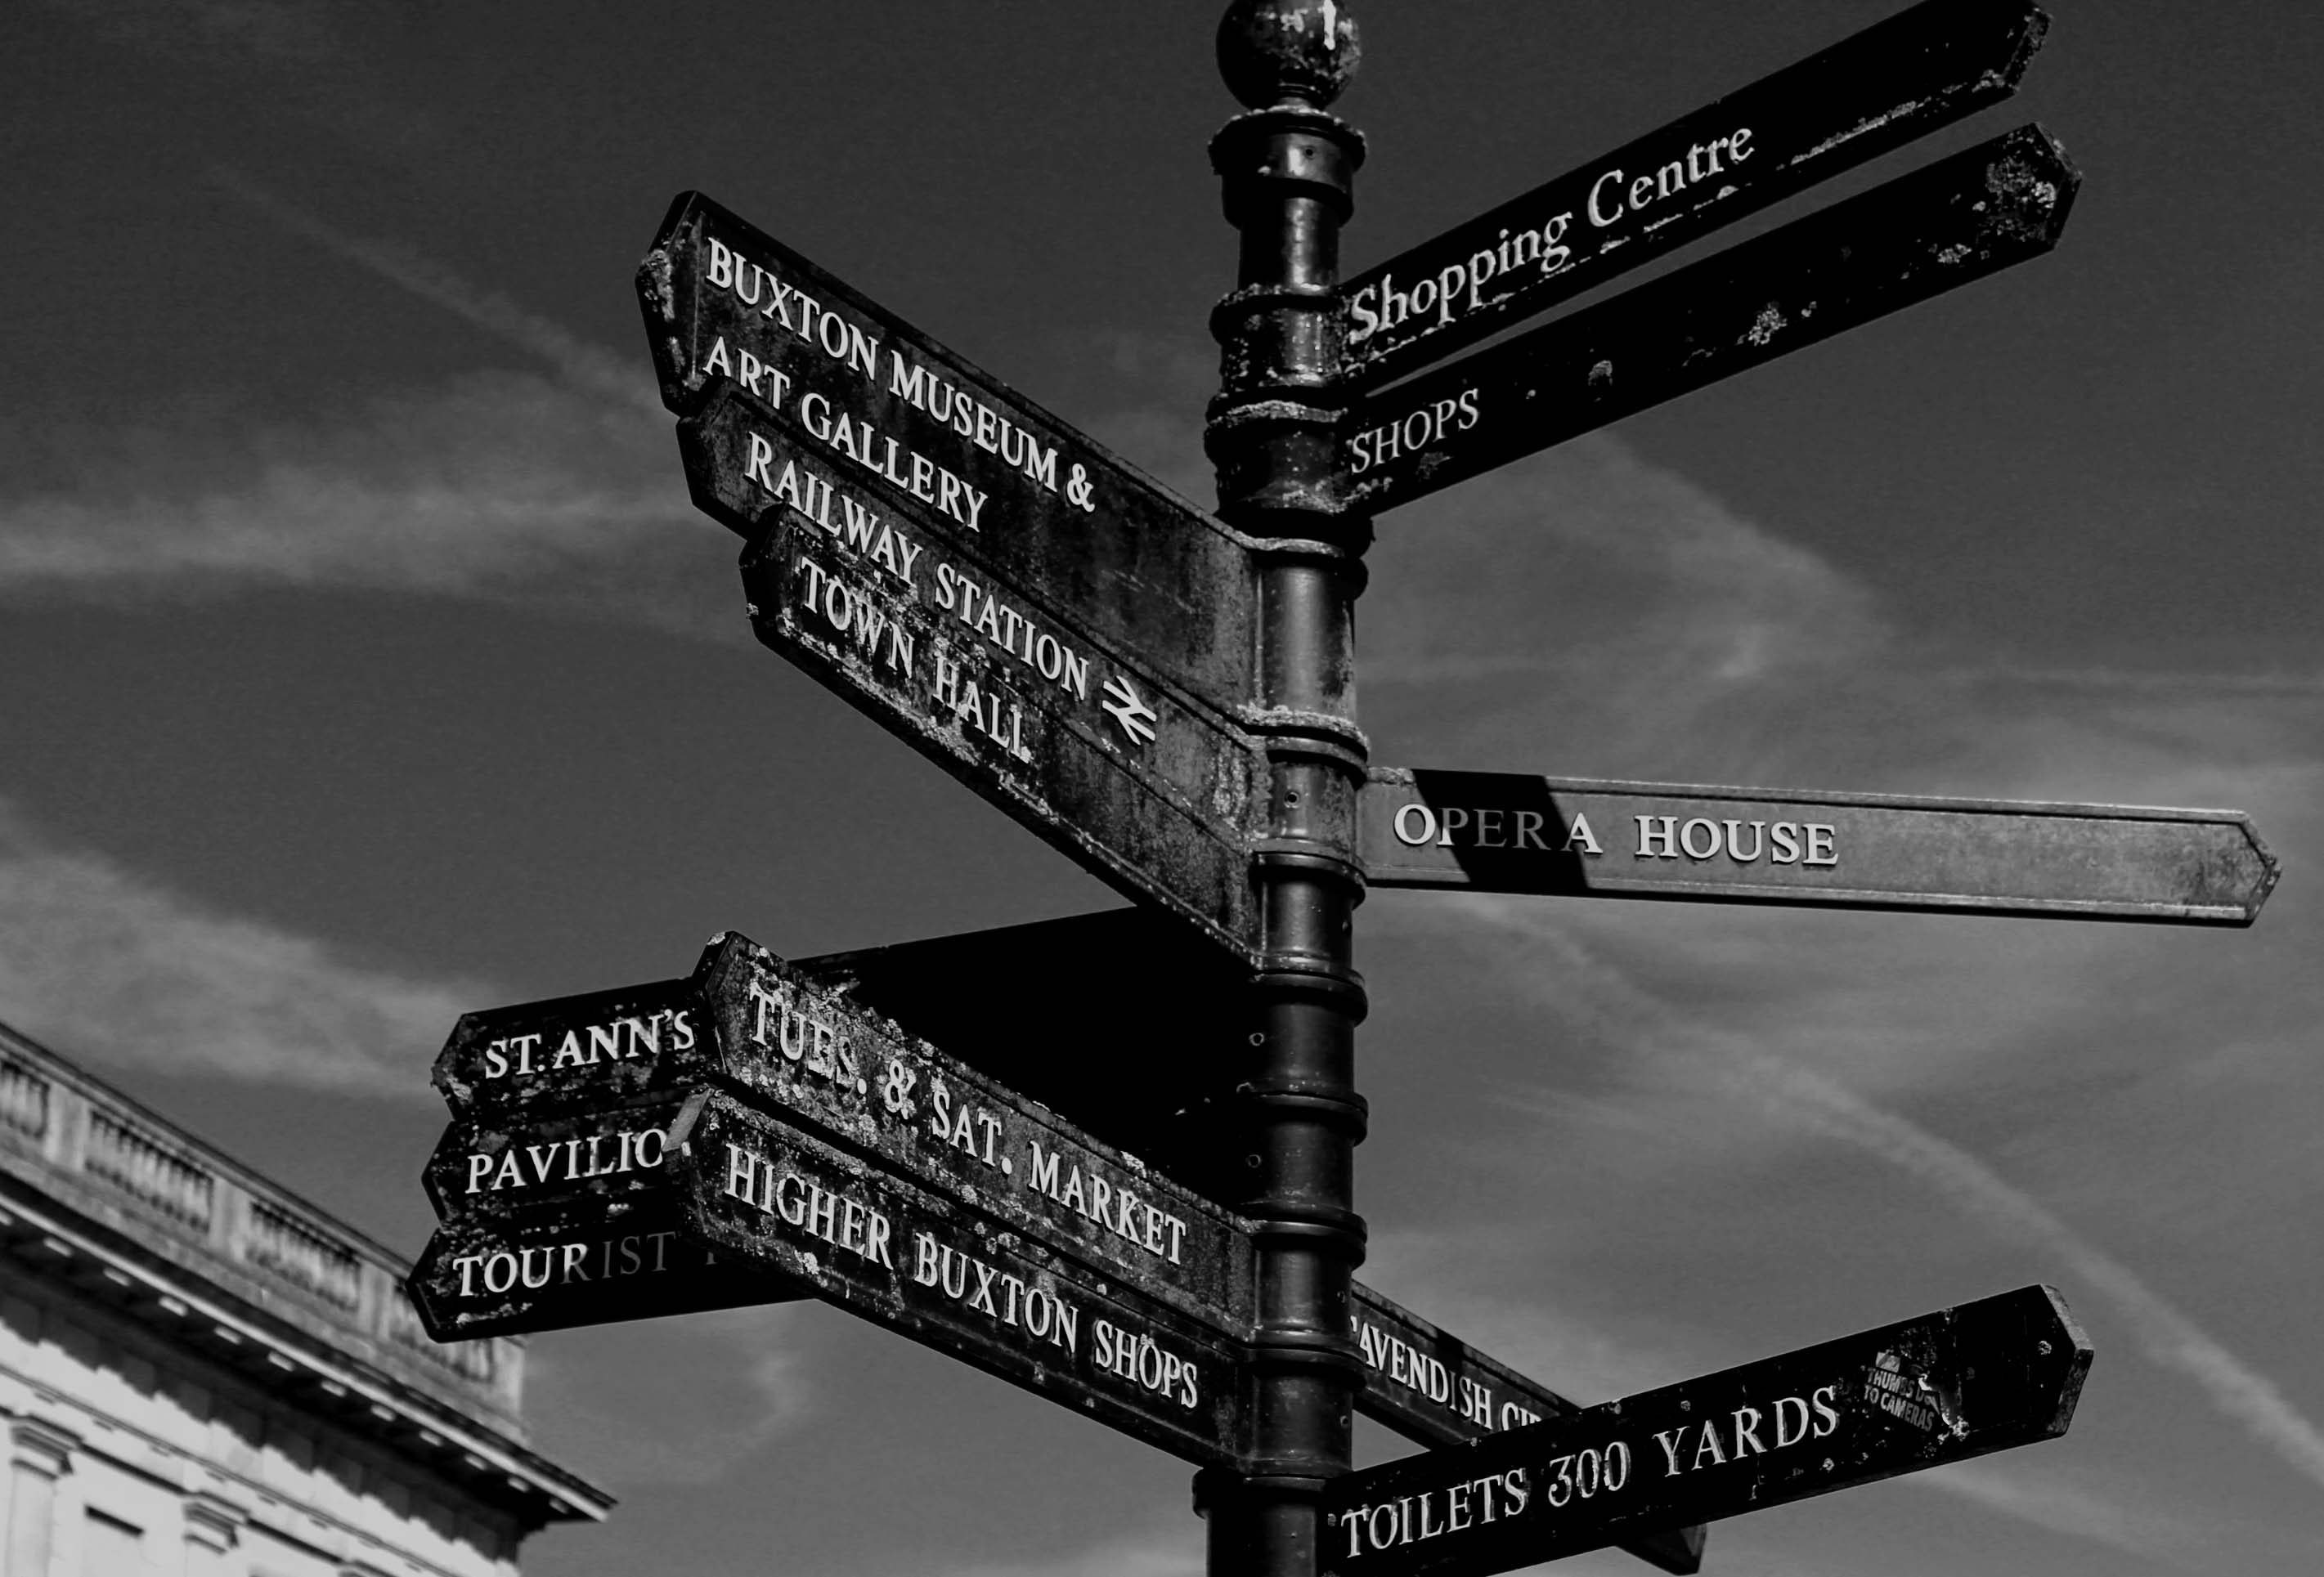
black and white, black, monochrome, font, monochrome photography, personal computer hardware